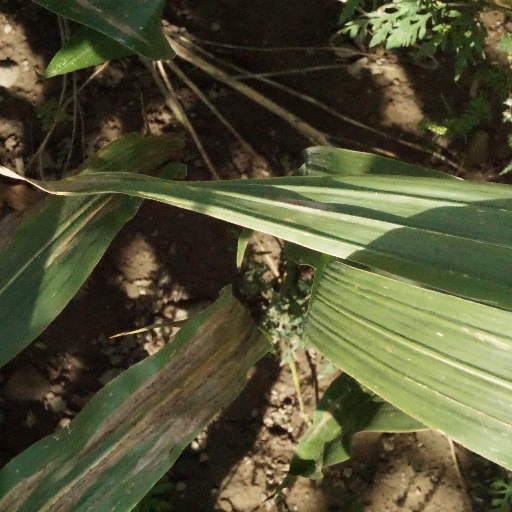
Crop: maize; corn